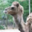
Label: camel